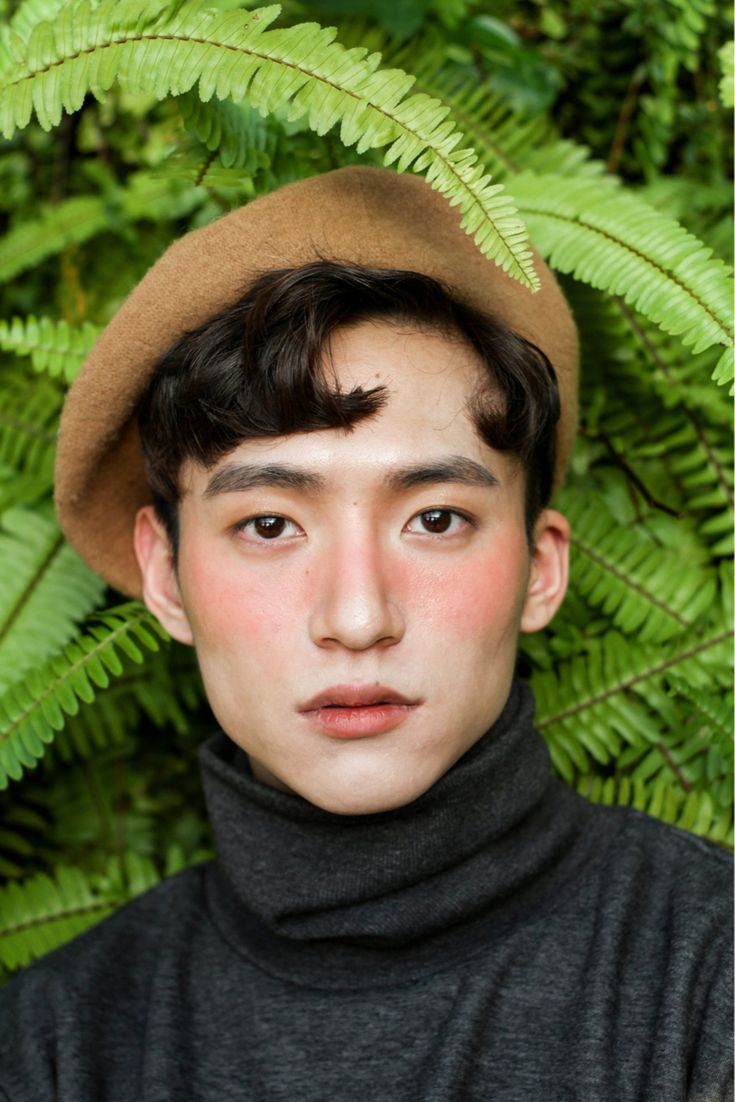
Portrait style: Real Portrait